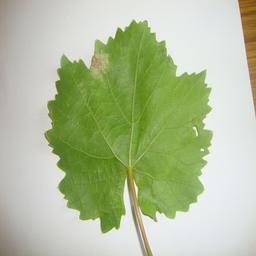
Label: Downy Mildew